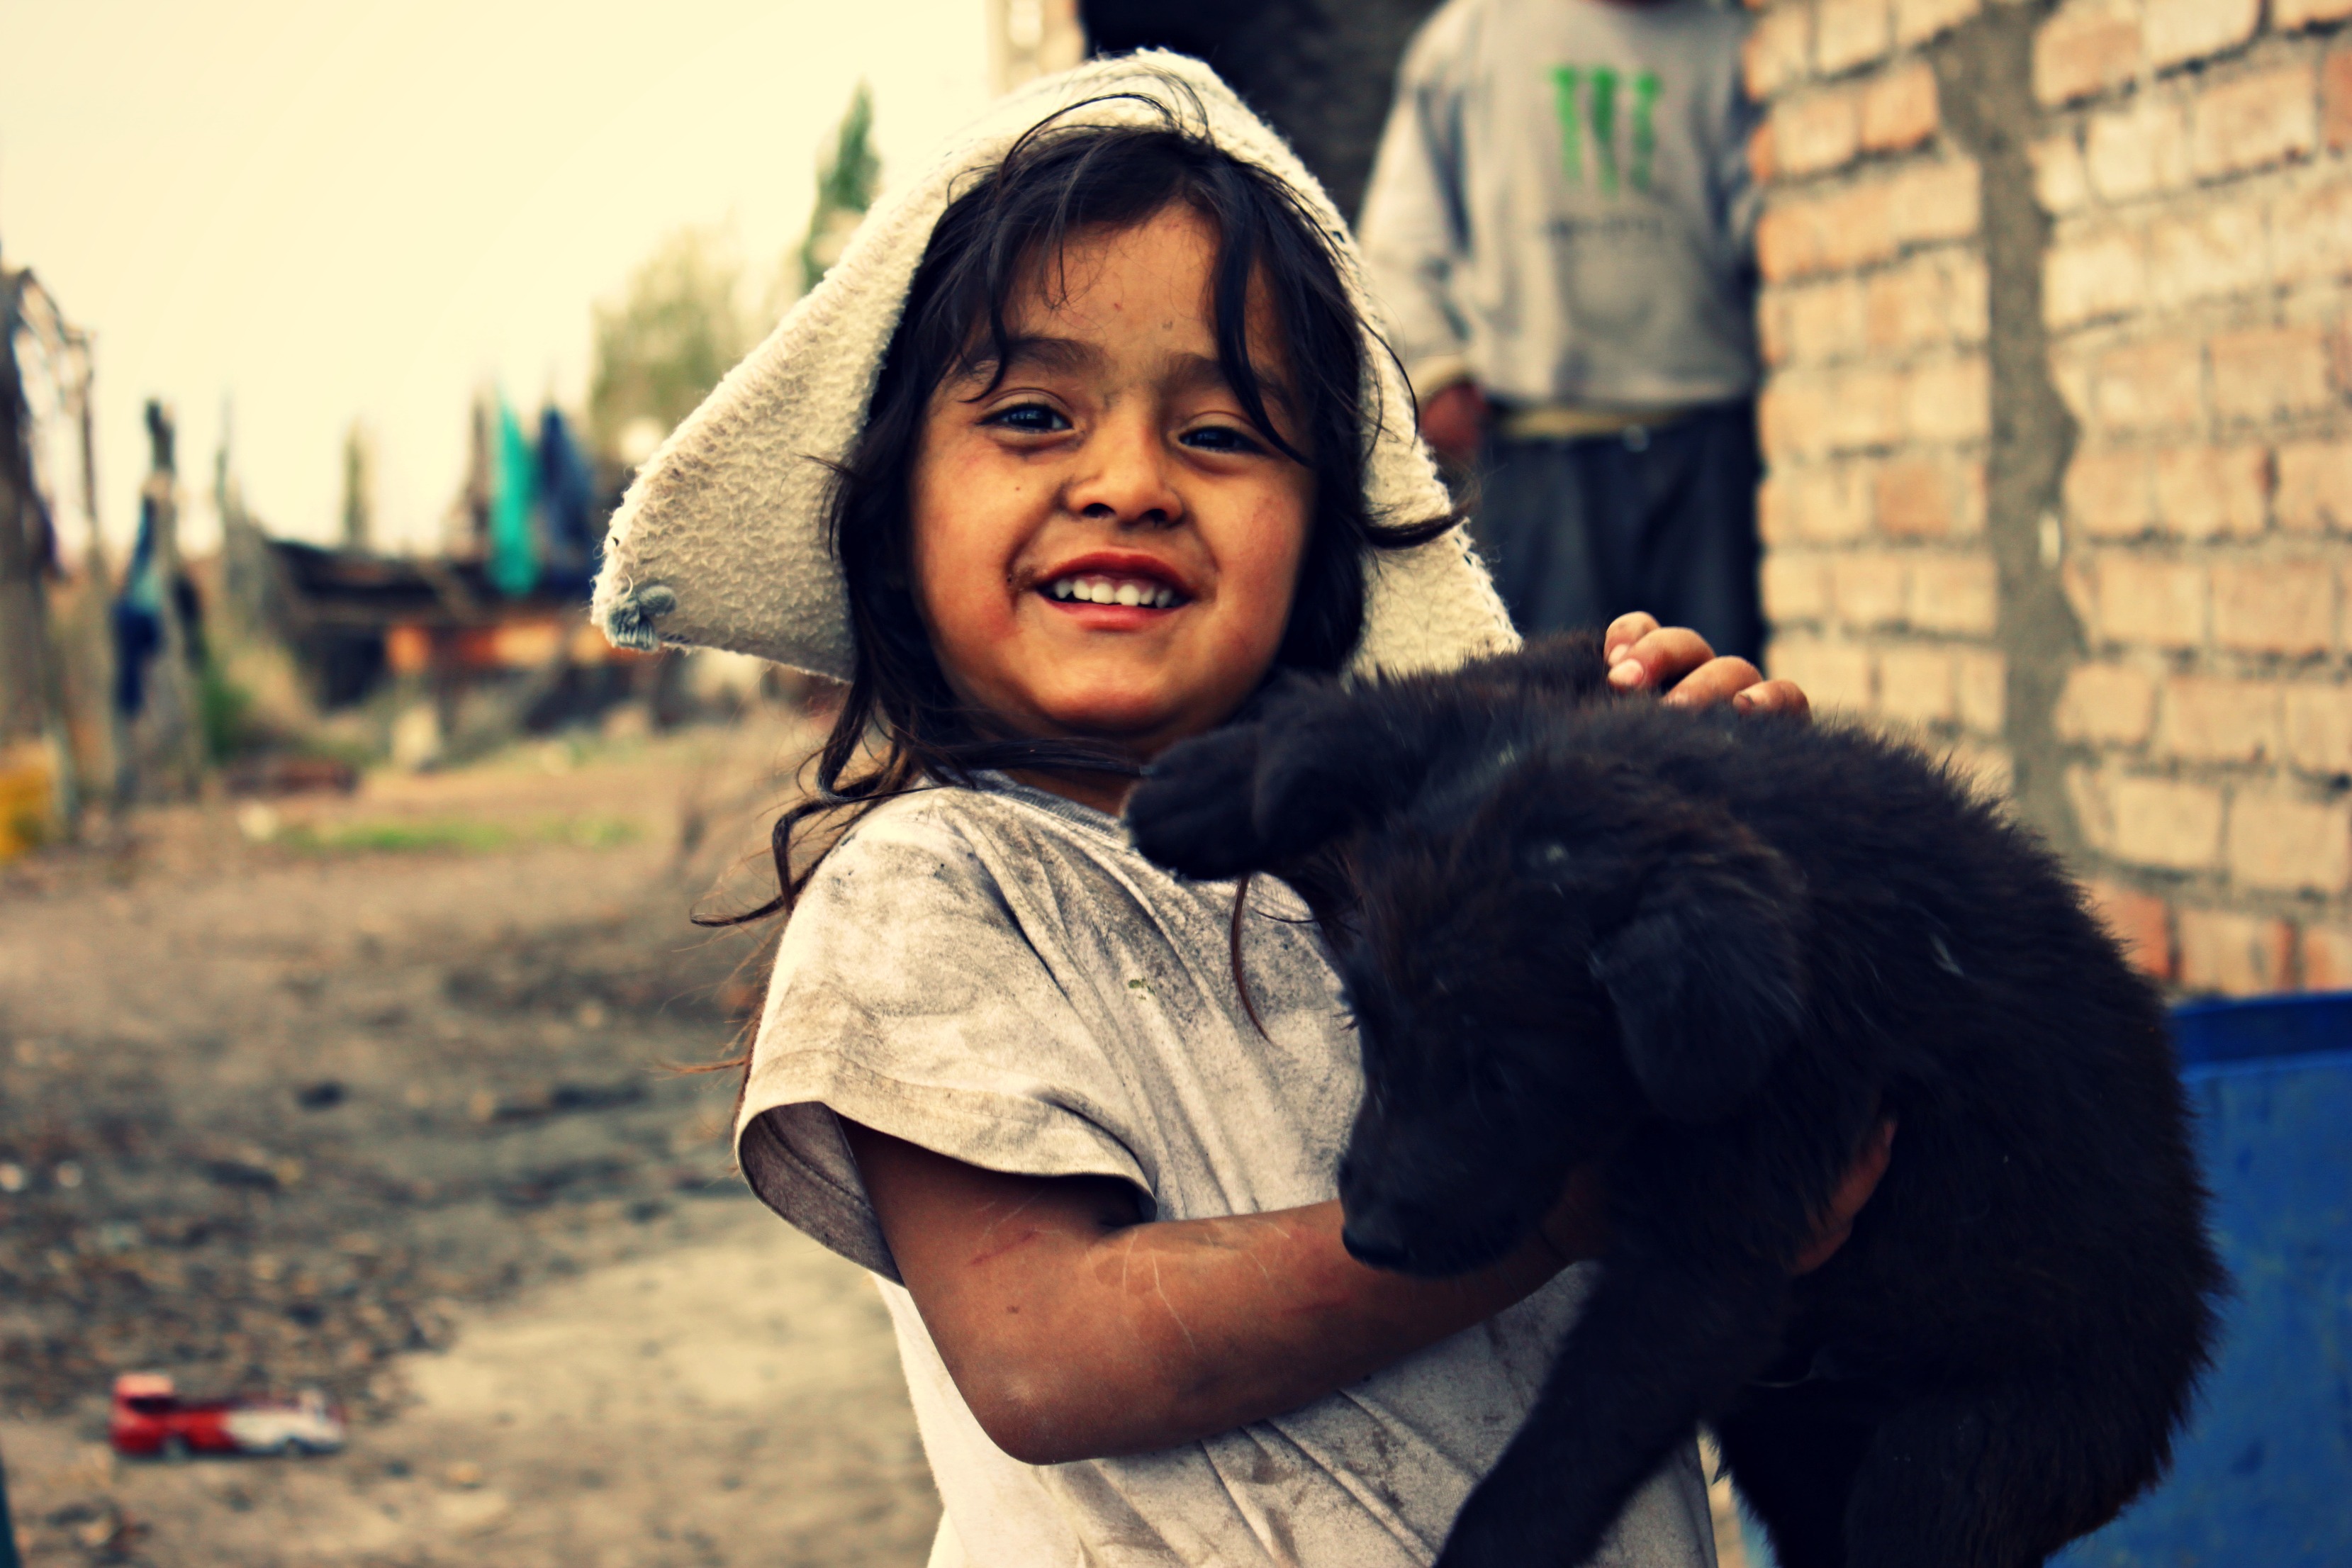
person, people, girl, woman, dog, portrait, child, dirty, facial expression, smile, children, fun, photograph, skin, beauty, emotion, poor, interaction